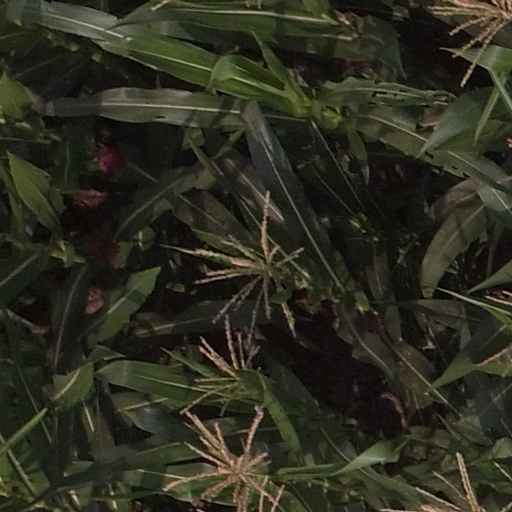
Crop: maize; corn